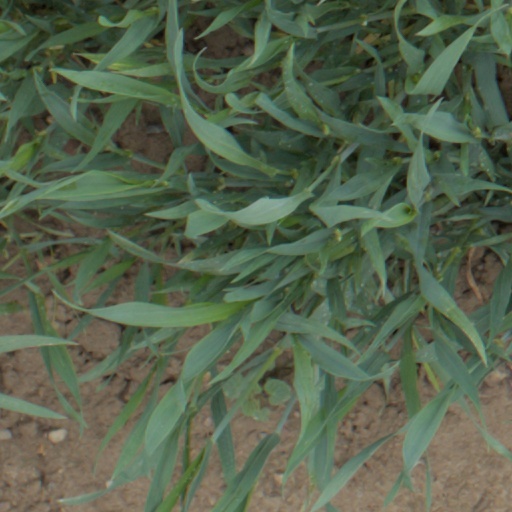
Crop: wheat